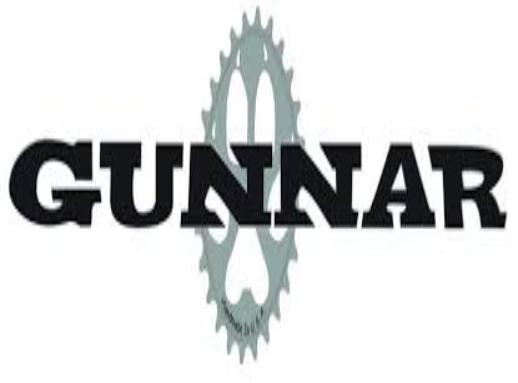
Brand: gunnar
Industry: Clothes